Makoto Nagao

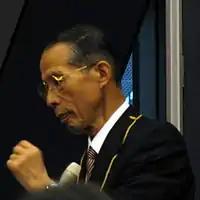
at Wikimedia Conference Japan (November 22, 2009)

Nagao was one of the first scientists who developed practical machine translation (MT) systems. Between 1982 and 1986, he led the Mu project which aimed at translations for technical papers and became the first successful MT system between English and Japanese. In addition, example-based machine translation, an important approach for MT, is the method proposed by him in the early 1980s. In 1984 he introduced the analogy principle into the machine translation, which is adapted to the translation between two totally different languages, such as Japanese and English.